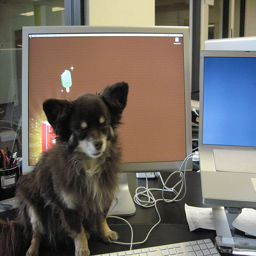
a close up of a dog on a desk near a monitor
A small dog sits in front of a computer screen on a desk.
a black white and gray dog a monitor and a laptop and keyboard
A small dog sitting on a desk by some monitors.
A dog sitting on top of a desk in front of a computer monitor and a keyboard.